White horses in mythology

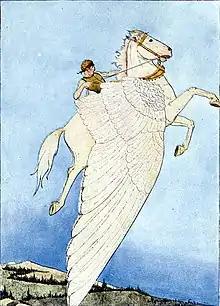
Bellerophon riding Pegasus

The La Tène style hill figure in England, the Uffington White Horse dates back to the Bronze Age and is similar to some Celtic coin horse designs.